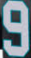
Number: 9